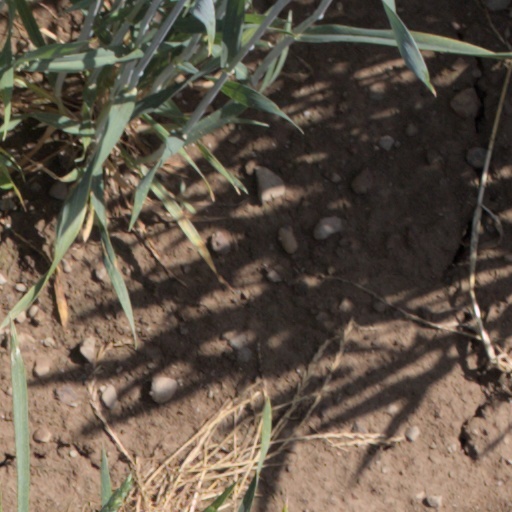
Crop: wheat